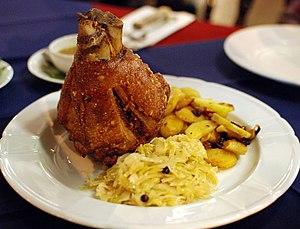
Le Schweinshaxe, dans la cuisine allemande, est un jambonneau rôti. Le jarret est la partie de la jambe du cochon située entre le pied et le jambon. Il est particulièrement populaire en Bavière sous le nom Schweinshaxn [ˈʃvaɪns.haksn] ou Sauhax [ˈsaohaks]. Une variante de ce plat est connue dans certaines parties de l'Allemagne comme Eisbein, dans lequel le jambonneau est confit et bouilli.